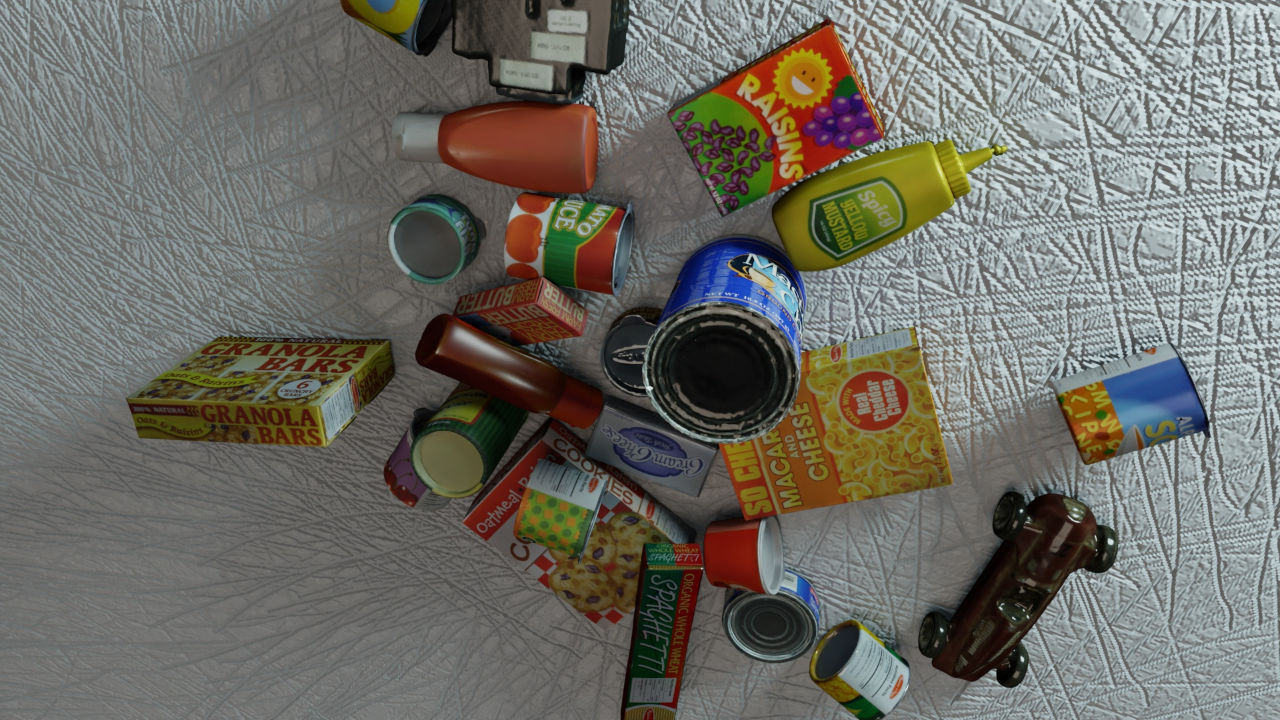
Question:
What are the five normalized (x, y) points between 0 and 1 in the image that outline the grasp plane for the box of oatmeal-raisin cookies? Your answer should be as Grasp center: [], Left finger base: [], Right finger base: [], Left finger tip: [], Right finger tip: [].
Answer: Grasp center: [0.505469, 0.861111], Left finger base: [0.45625, 0.836111], Right finger base: [0.553906, 0.886111], Left finger tip: [0.4625, 0.777778], Right finger tip: [0.554688, 0.826389]